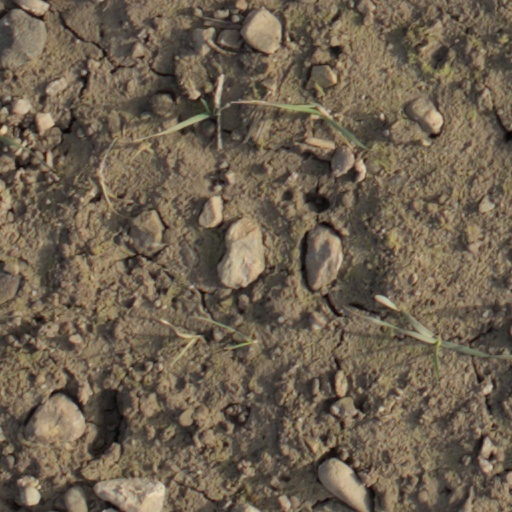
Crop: wheat